Arbiter (Halo)

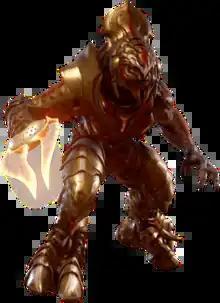
Arbiter Thel 'Vadam, as he appears in "" (2015)

In the "Halo" universe, an Arbiter is a ceremonial, religious, and political rank bestowed upon Covenant Elites. In the 2004 video game "Halo 2", the rank is given to a disgraced commander named Thel 'Vadam as a way to atone for his failures. Although the Arbiter is intended to die serving the Covenant leadership, the High Prophets, he survives his missions and the Prophets' subsequent betrayal of his kind. When he learns that the Prophets' plans would doom all sentient life in the galaxy, the Arbiter allies with the Covenant's enemies, humanity, in order to stop the ringworld Halo from being activated. The Arbiter is a playable character in "Halo 2" and its 2007 sequel "Halo 3." The character also appears in "" and additional expanded universe material. A different Arbiter, Ripa 'Moramee appears in the 2009 real-time strategy game "Halo Wars", which takes place 20 years before the events of the main trilogy.